Martin Fourcade

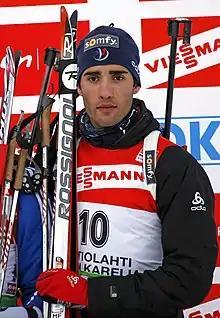
Fourcade in Kontiolahti, Finland on 13 March 2010

Fourcade again improved in the 2009–10 season, consistently finishing in the top 10 and making the French team for the 2010 Winter Olympics, together with his brother. Fourcade grabbed a gold medal in the mass start, marking his first Olympic medal and the first time he made the podium in a World Cup event. Fourcade then claimed his first victory in a pursuit at Kontiolahti, and followed up with two more first places at Oslo, in a sprint and another pursuit. The two pursuit victories meant Fourcade won the 2009–10 Pursuit World Cup, edging out Austria's Simon Eder by just one point. In the overall World Cup he finished 5th, 64 points ahead of his brother Simon, who finished a career-best 7th.